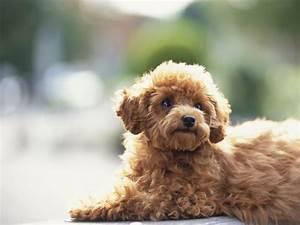
dog